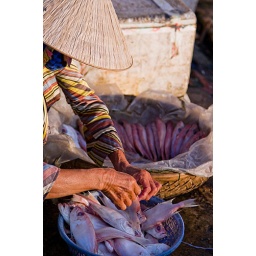
Woman sorting through fish in baskets at Hoi An's early morning fish market.